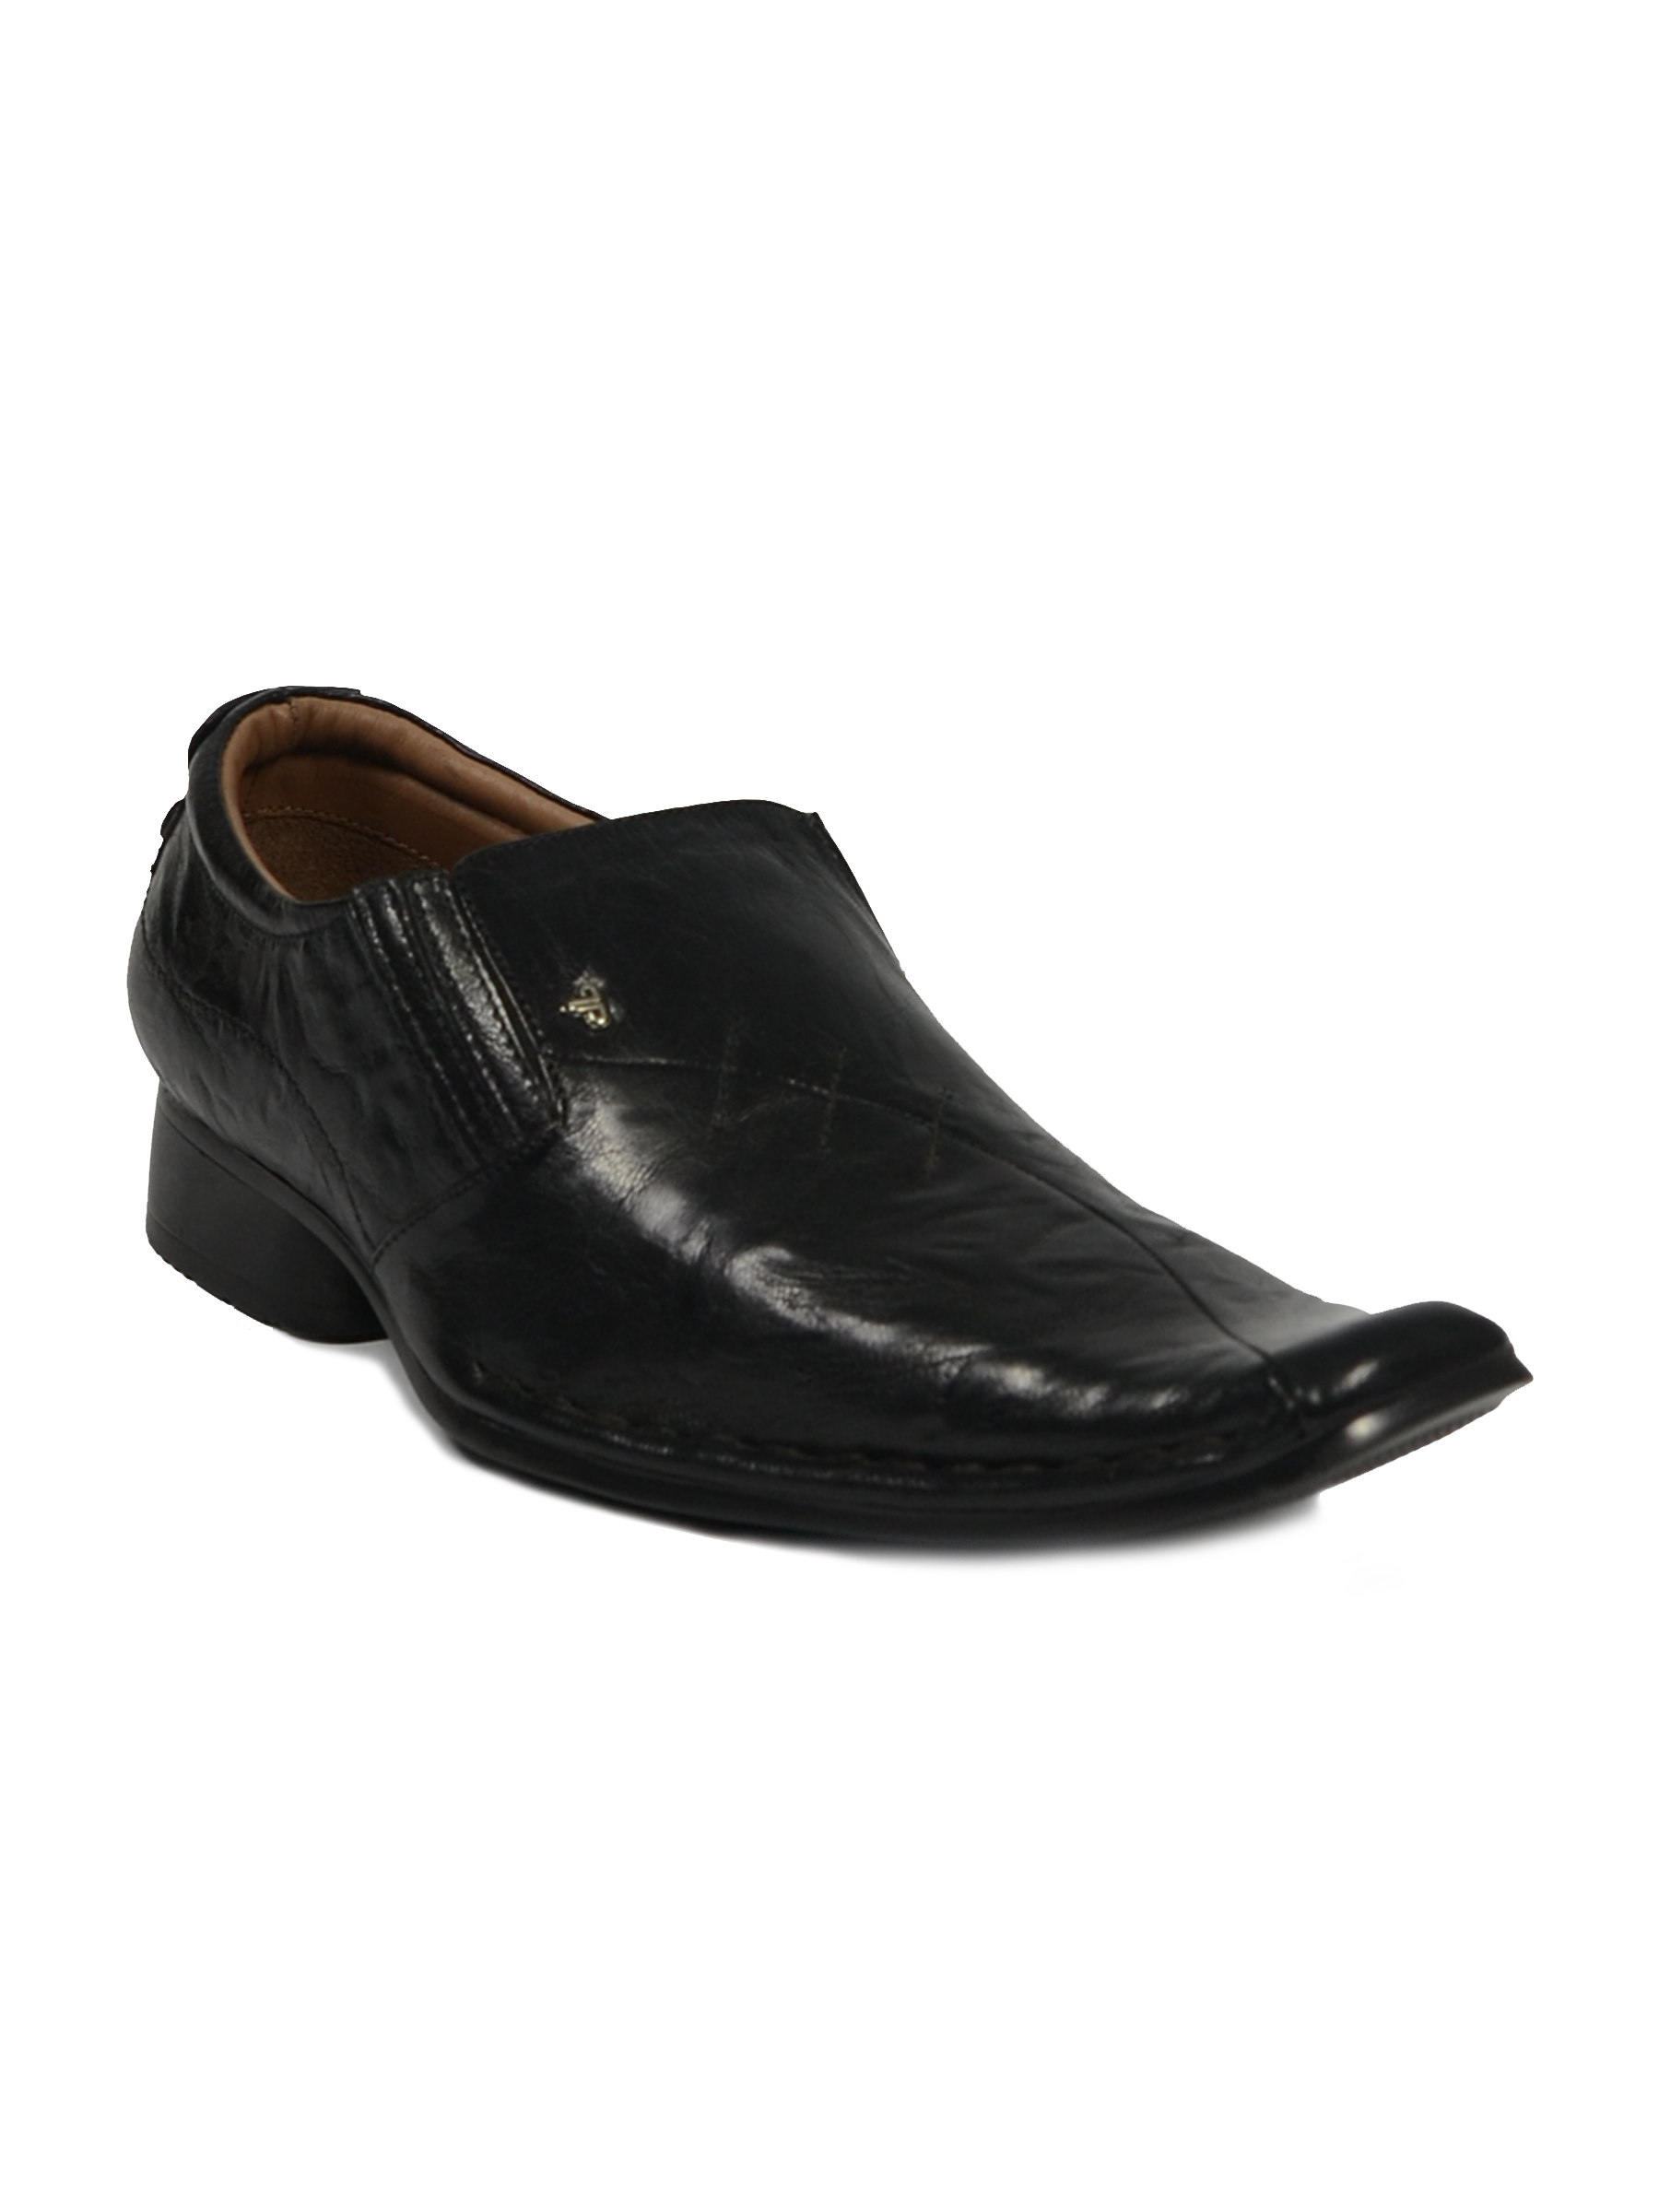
Provogue Men's Formal Black Shoe
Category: Footwear / Shoes / Formal Shoes
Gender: Men
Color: Black
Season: Summer 2011
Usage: Formal